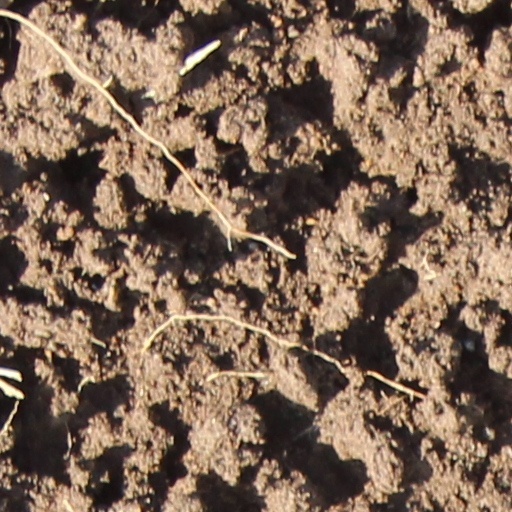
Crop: wheat